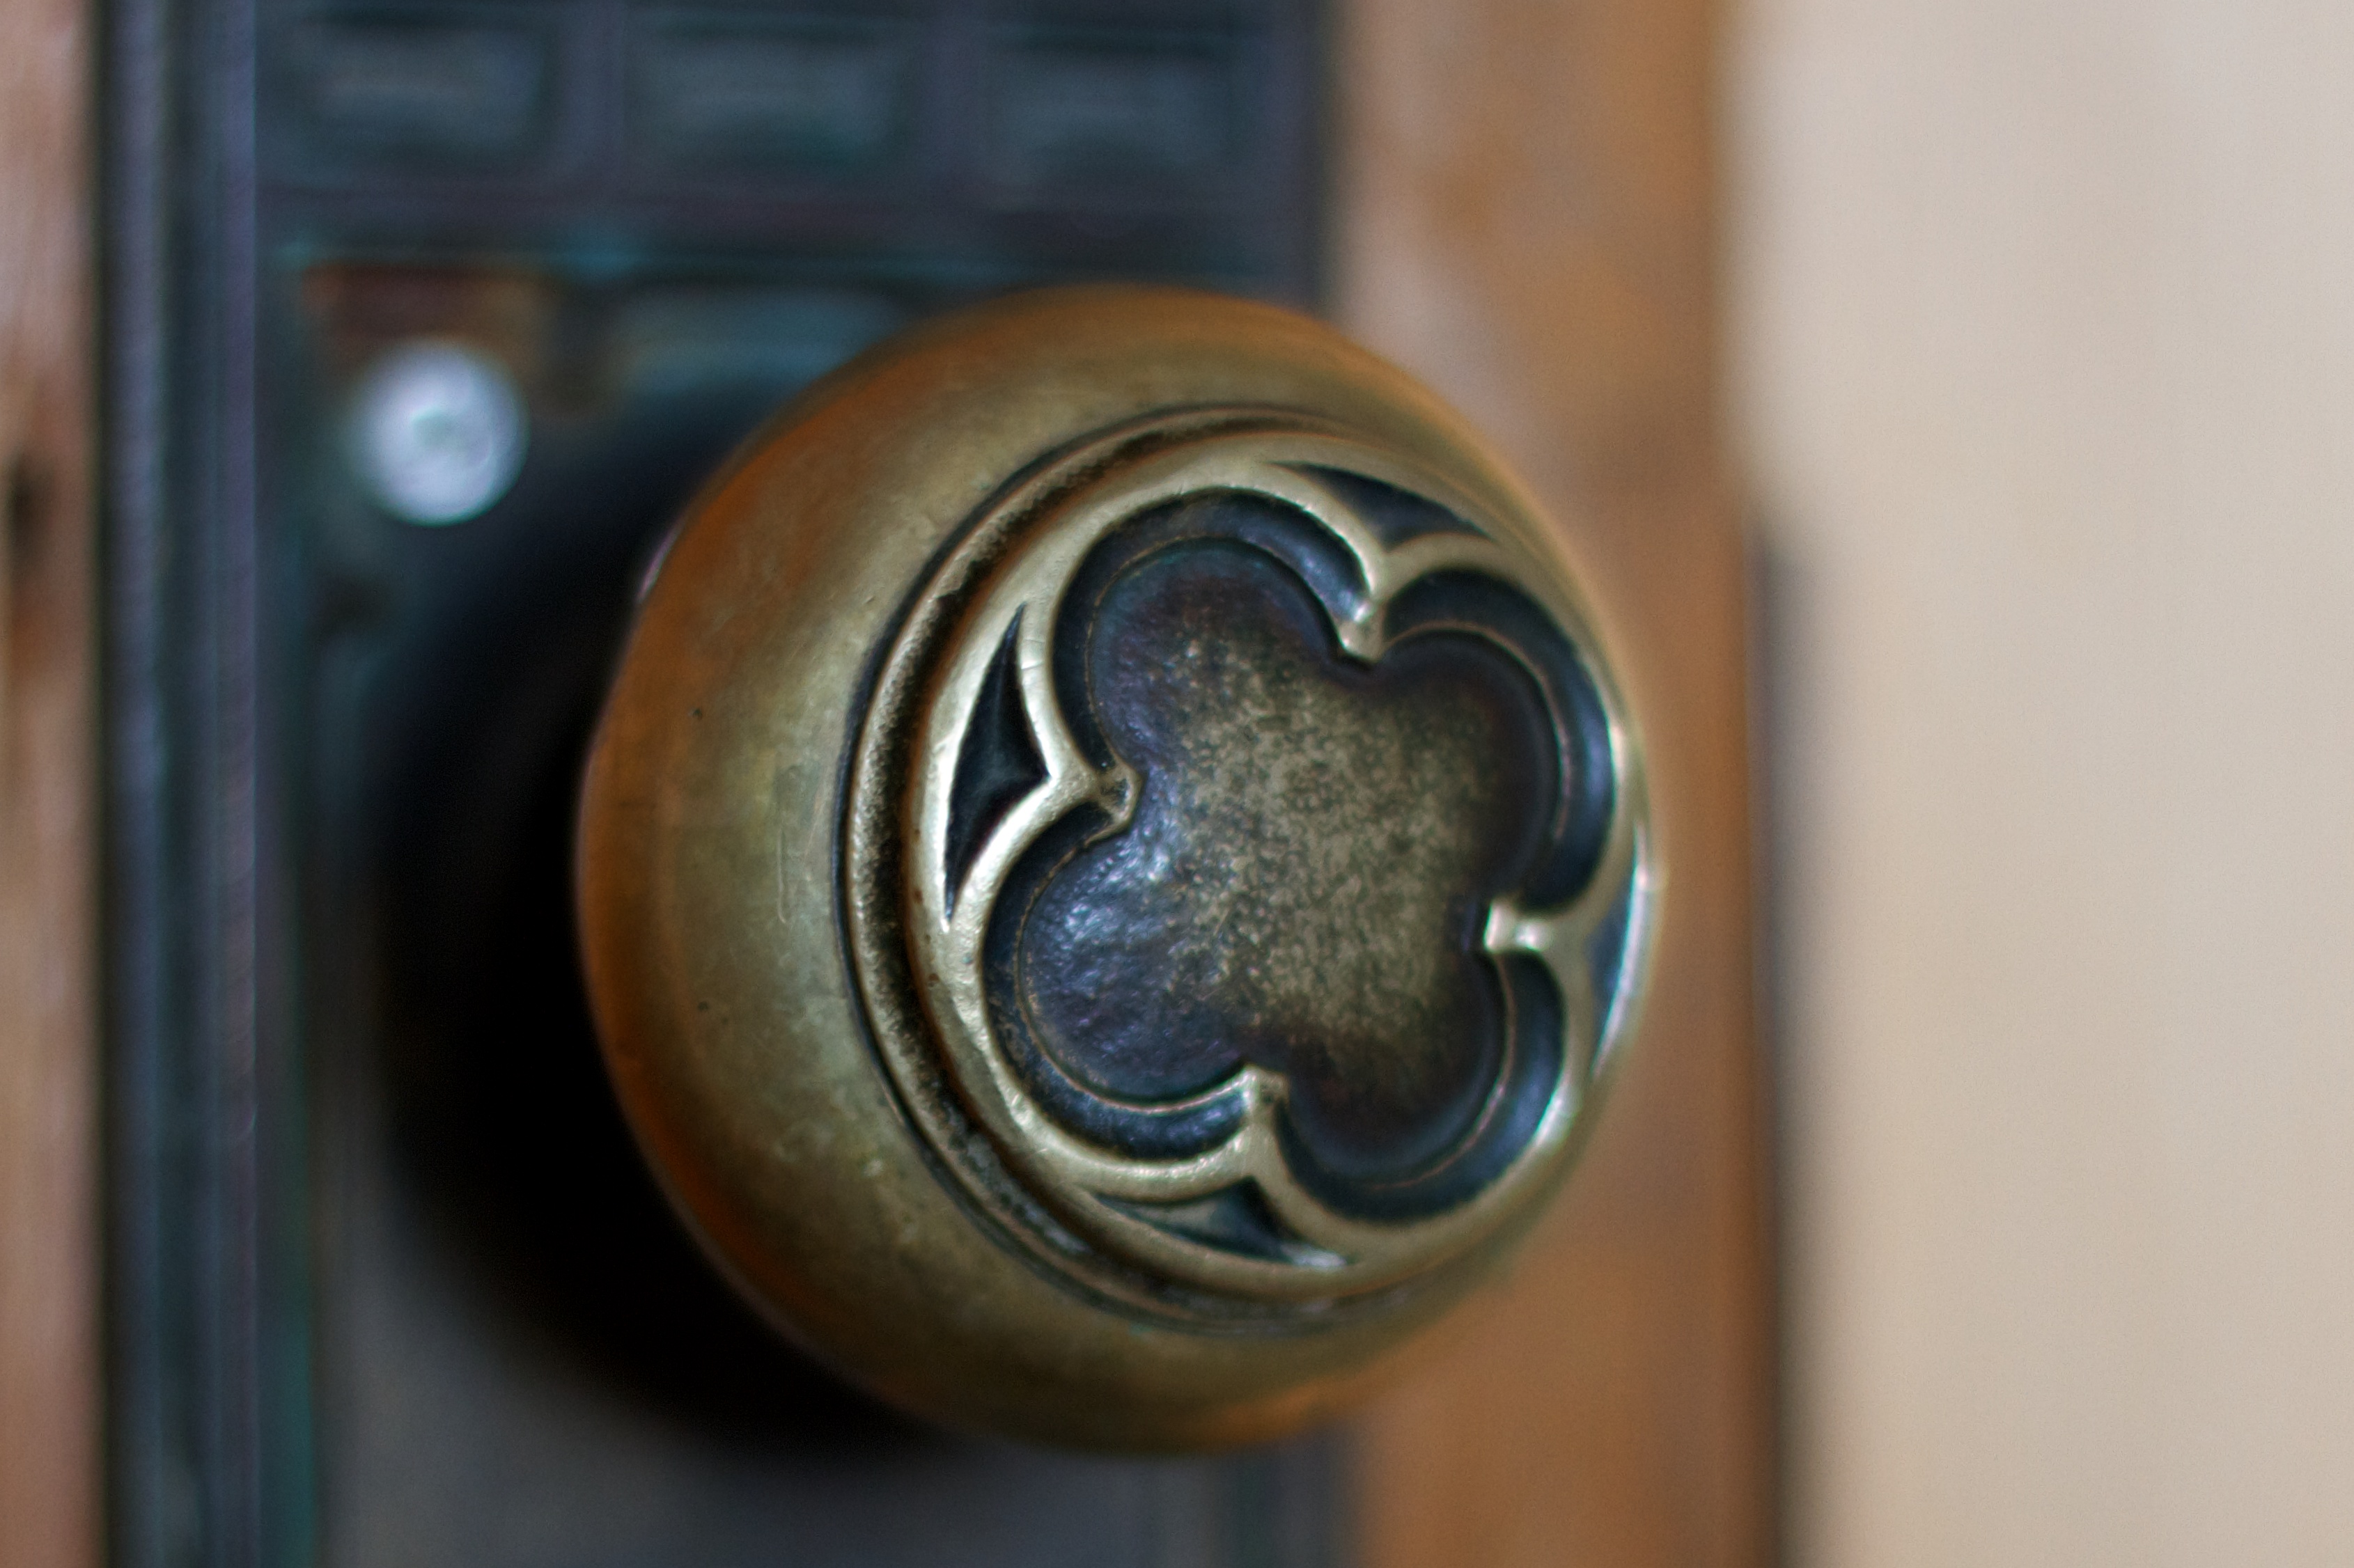
wood, close up, carving